Special routes of U.S. Route 220

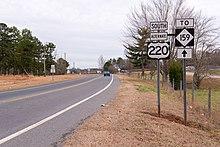
Southbound US 220 Alt to NC 159, near Ulah

U.S. Route 220 Alternate (US 220 Alt), established in 1979, is an route that follows the old US 220 route through Candor, Biscoe and Star. In 1997, it was extended further north through Seagrove to its current terminus near Ulah. In 2008, the US 220 Alt was temporary extended south to NC 73, while mainline US 220 was on new freeway filling in for Future I-73/I-74; In 2013, mainline US 220 was moved back on that section. Predominantly a two-lane rural highway, it begins at exit 41 interchange from I-73/I-74/US 220 and ends at US 220 Bus, just from exit 68.